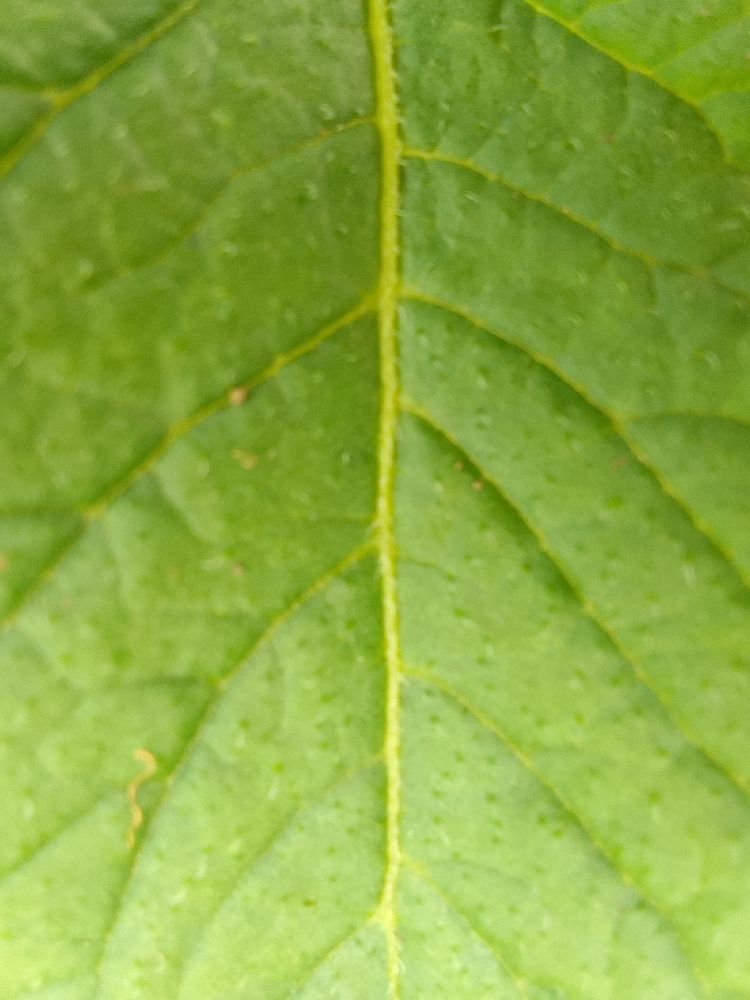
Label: Healthy